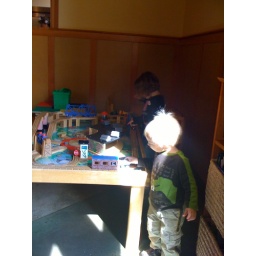
Kids playing with the train table at O'Naturals in Falmouth